Bryant Bulldogs men's basketball statistical leaders

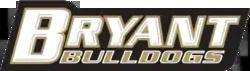

The Bryant Bulldogs men's basketball statistical leaders are individual statistical leaders of the Bryant Bulldogs men's basketball program in various categories, including points, rebounds, assists, steals, and blocks. Within those areas, the lists identify single-game, single-season, and career leaders. As of the next NCAA basketball season in 2022–23, the Bulldogs represent Bryant University in the NCAA Division I America East Conference.